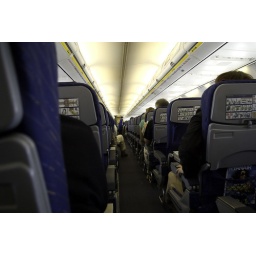
On the way to Tampere. Sadly I was late, so I couldn't get a seat by the window :(